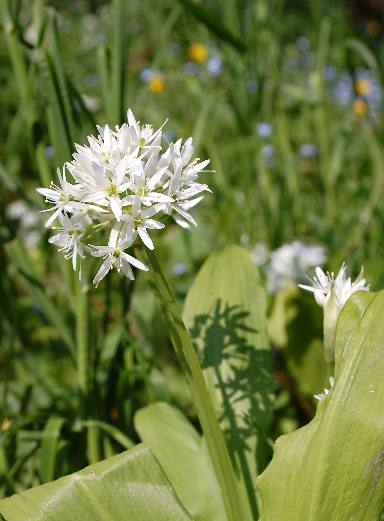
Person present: No